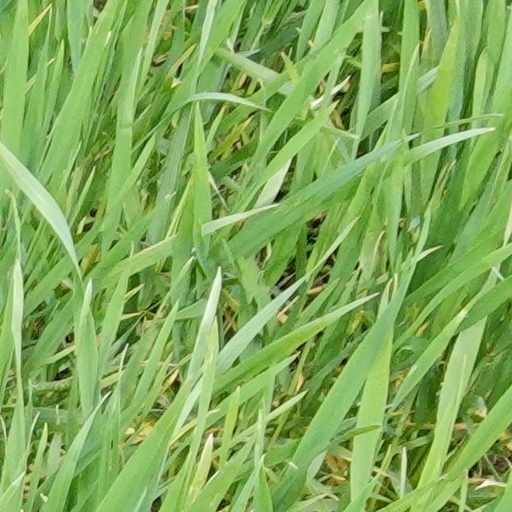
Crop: wheat